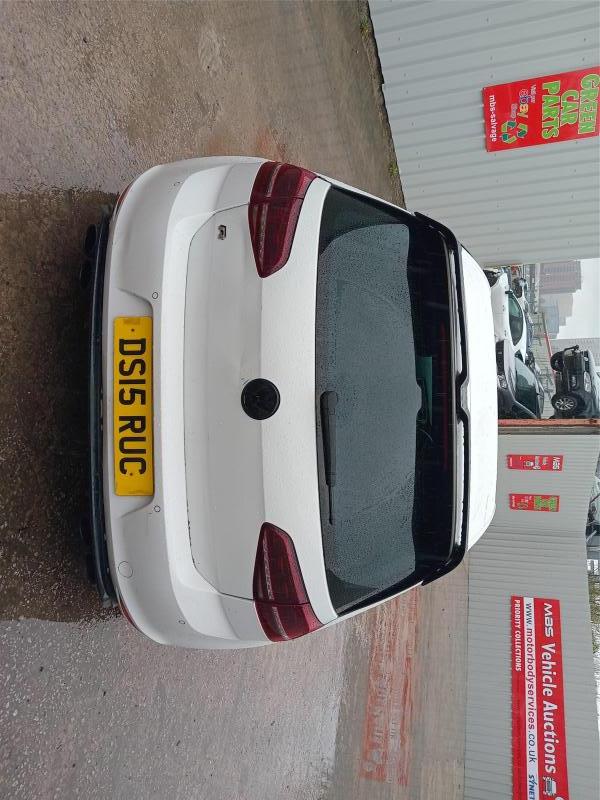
Aucun dommage détecté.
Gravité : aucun